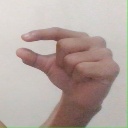
अक्षर: ग